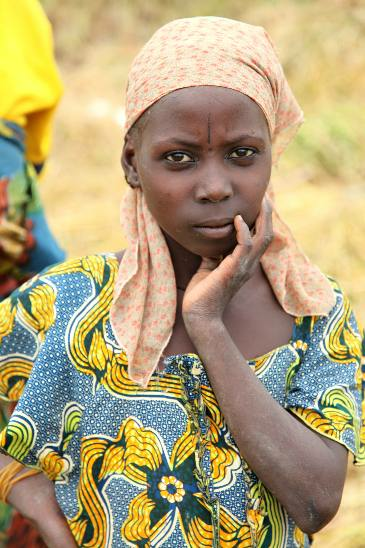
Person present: Yes